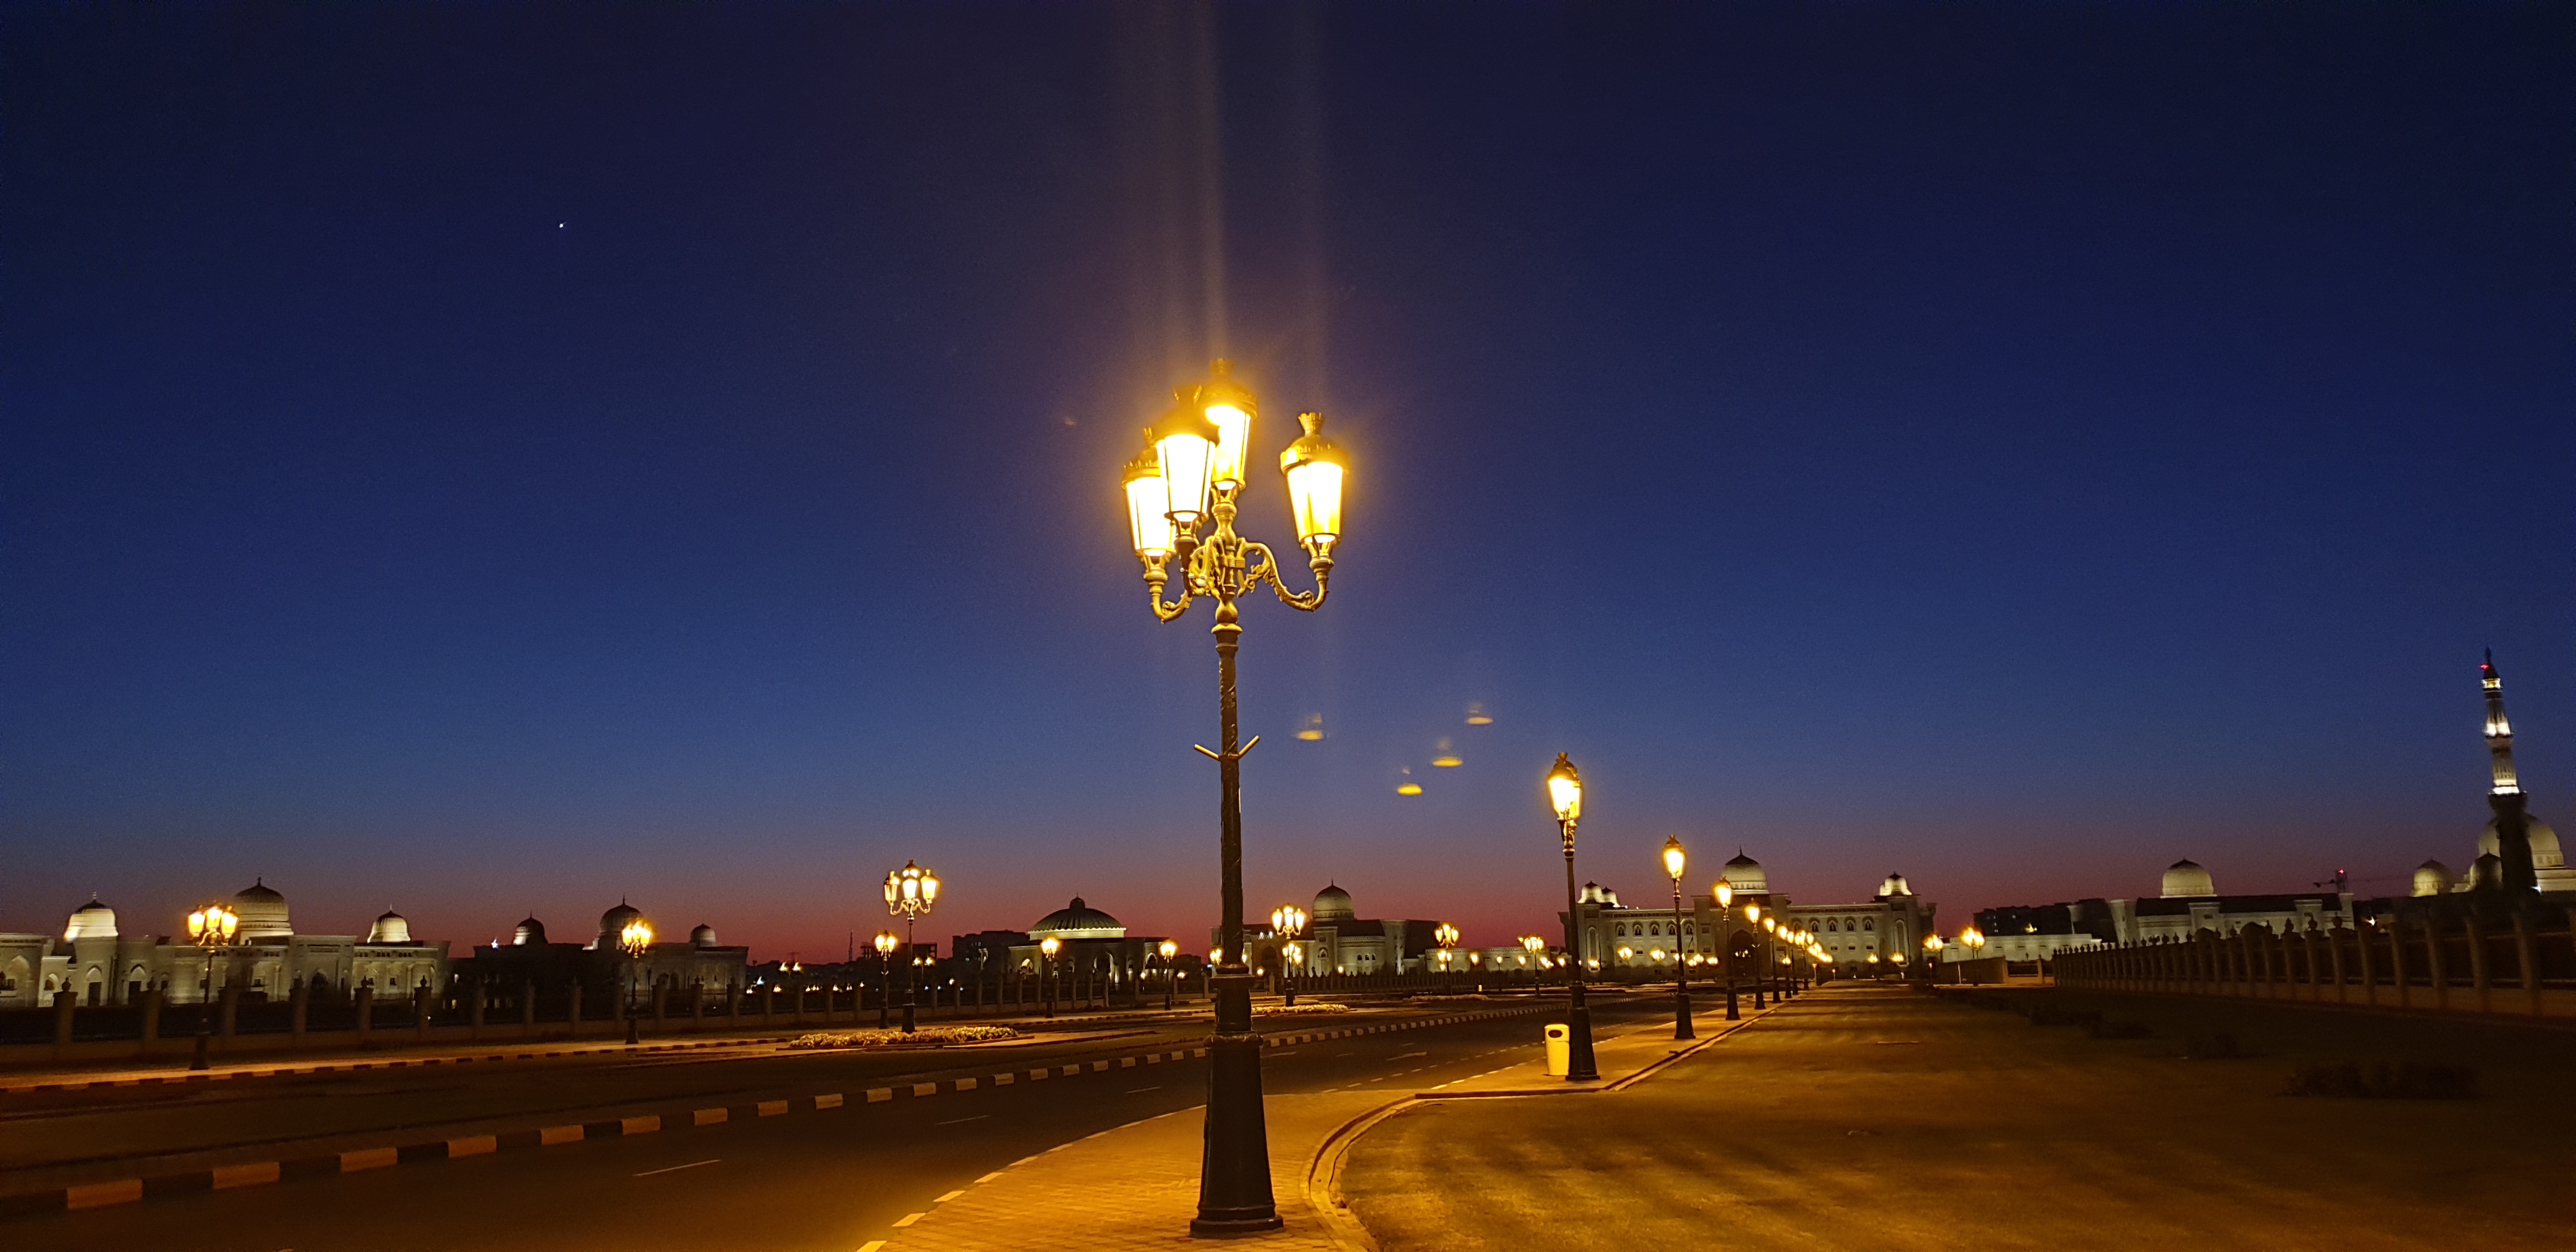
campus, samsungS9, Alqasimiauniversity, landscape, panorama, sharjah, dubai, UniEmiratArab, street light, sky, night, lighting, light, light fixture, cloud, urban area, road, evening, infrastructure, horizon, tree, city, metropolitan area, dusk, architecture, street, lens flare, midnight, darkness, interior design, vacation, highway, tourism, asphalt